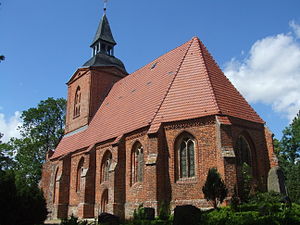
Sassen-Trantow
Kirken i Trantow
Sassen-Trantow er to byer og en kommune i det nordøstlige Tyskland, beliggende i Amt Peenetal/Loitz i den vestlige del af Landkreis Vorpommern-Greifswald. Landkreis Vorpommern-Greifswald ligger i delstaten Mecklenburg-Vorpommern.